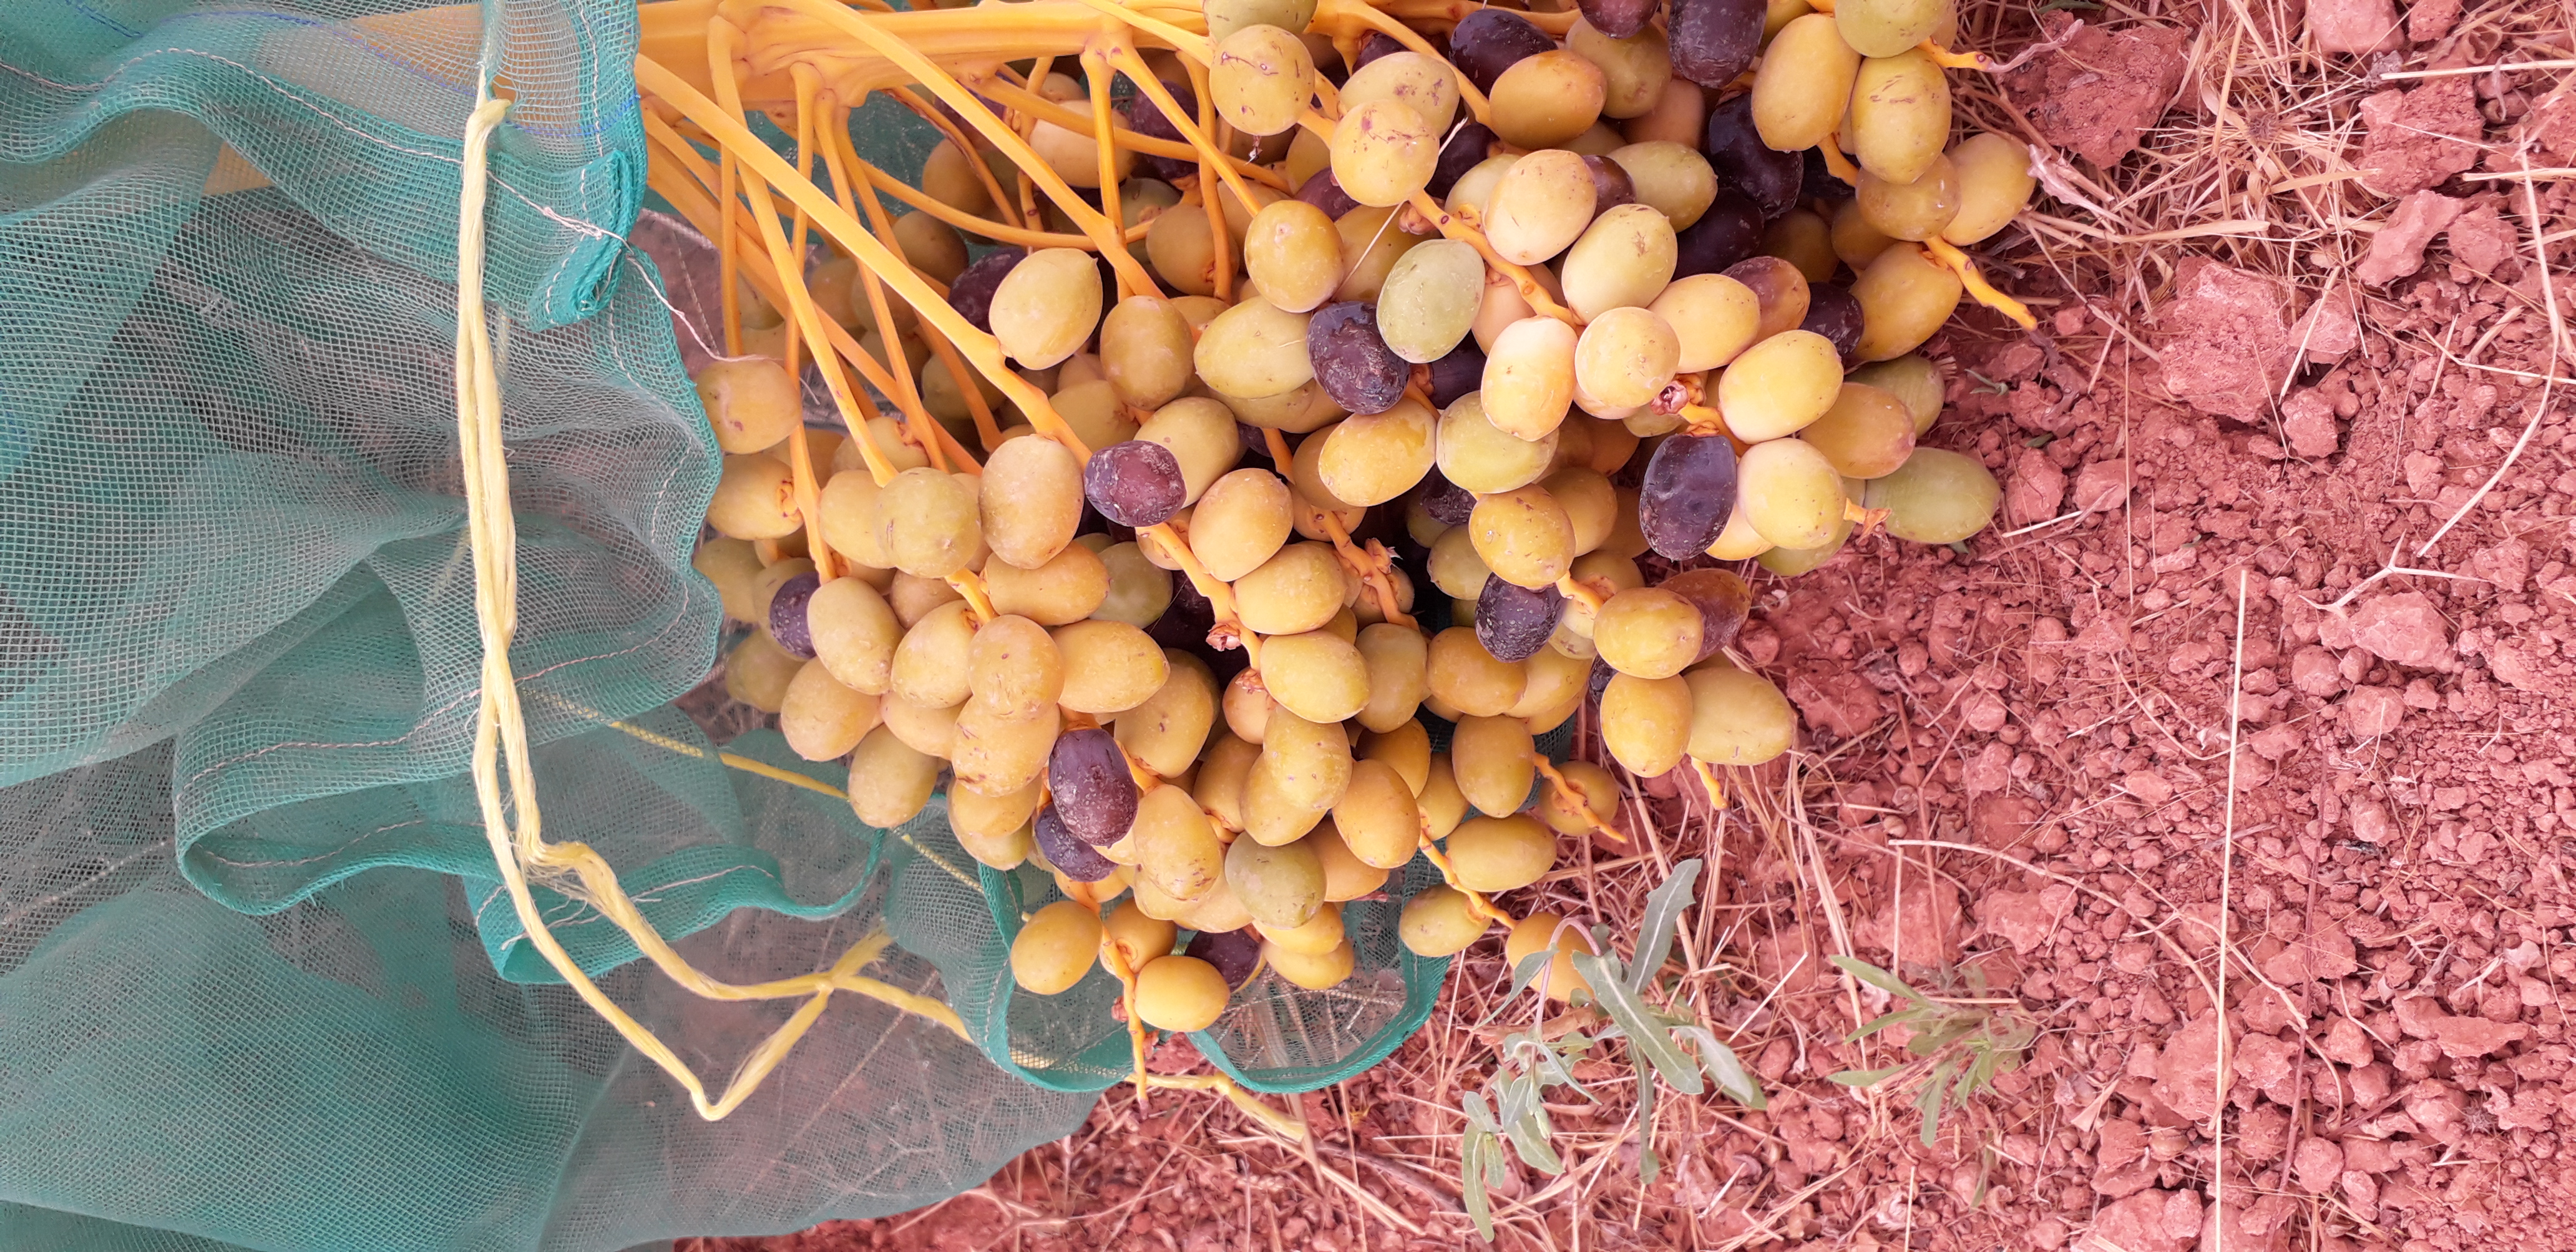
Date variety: kholt